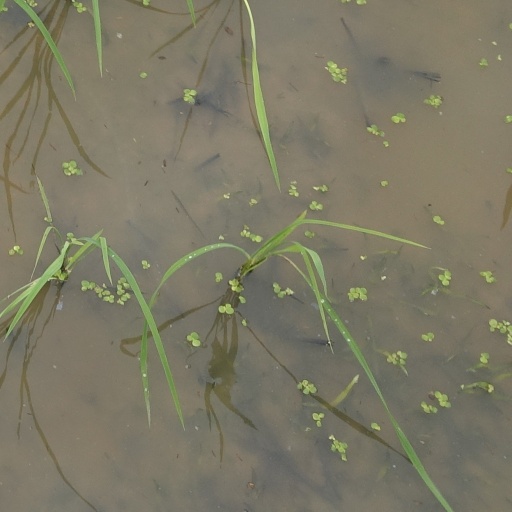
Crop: rice